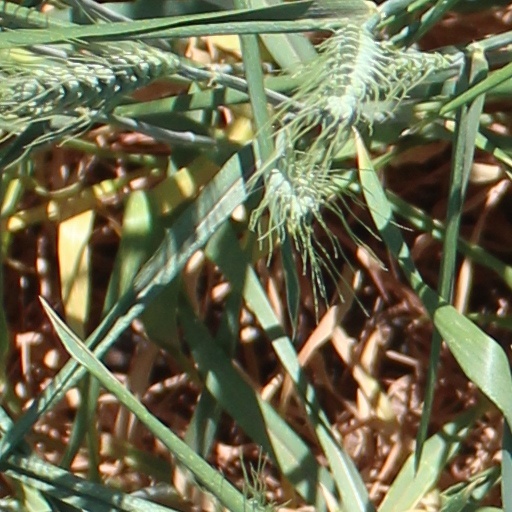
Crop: wheat